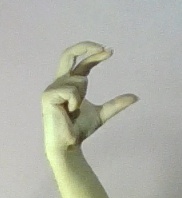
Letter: thal